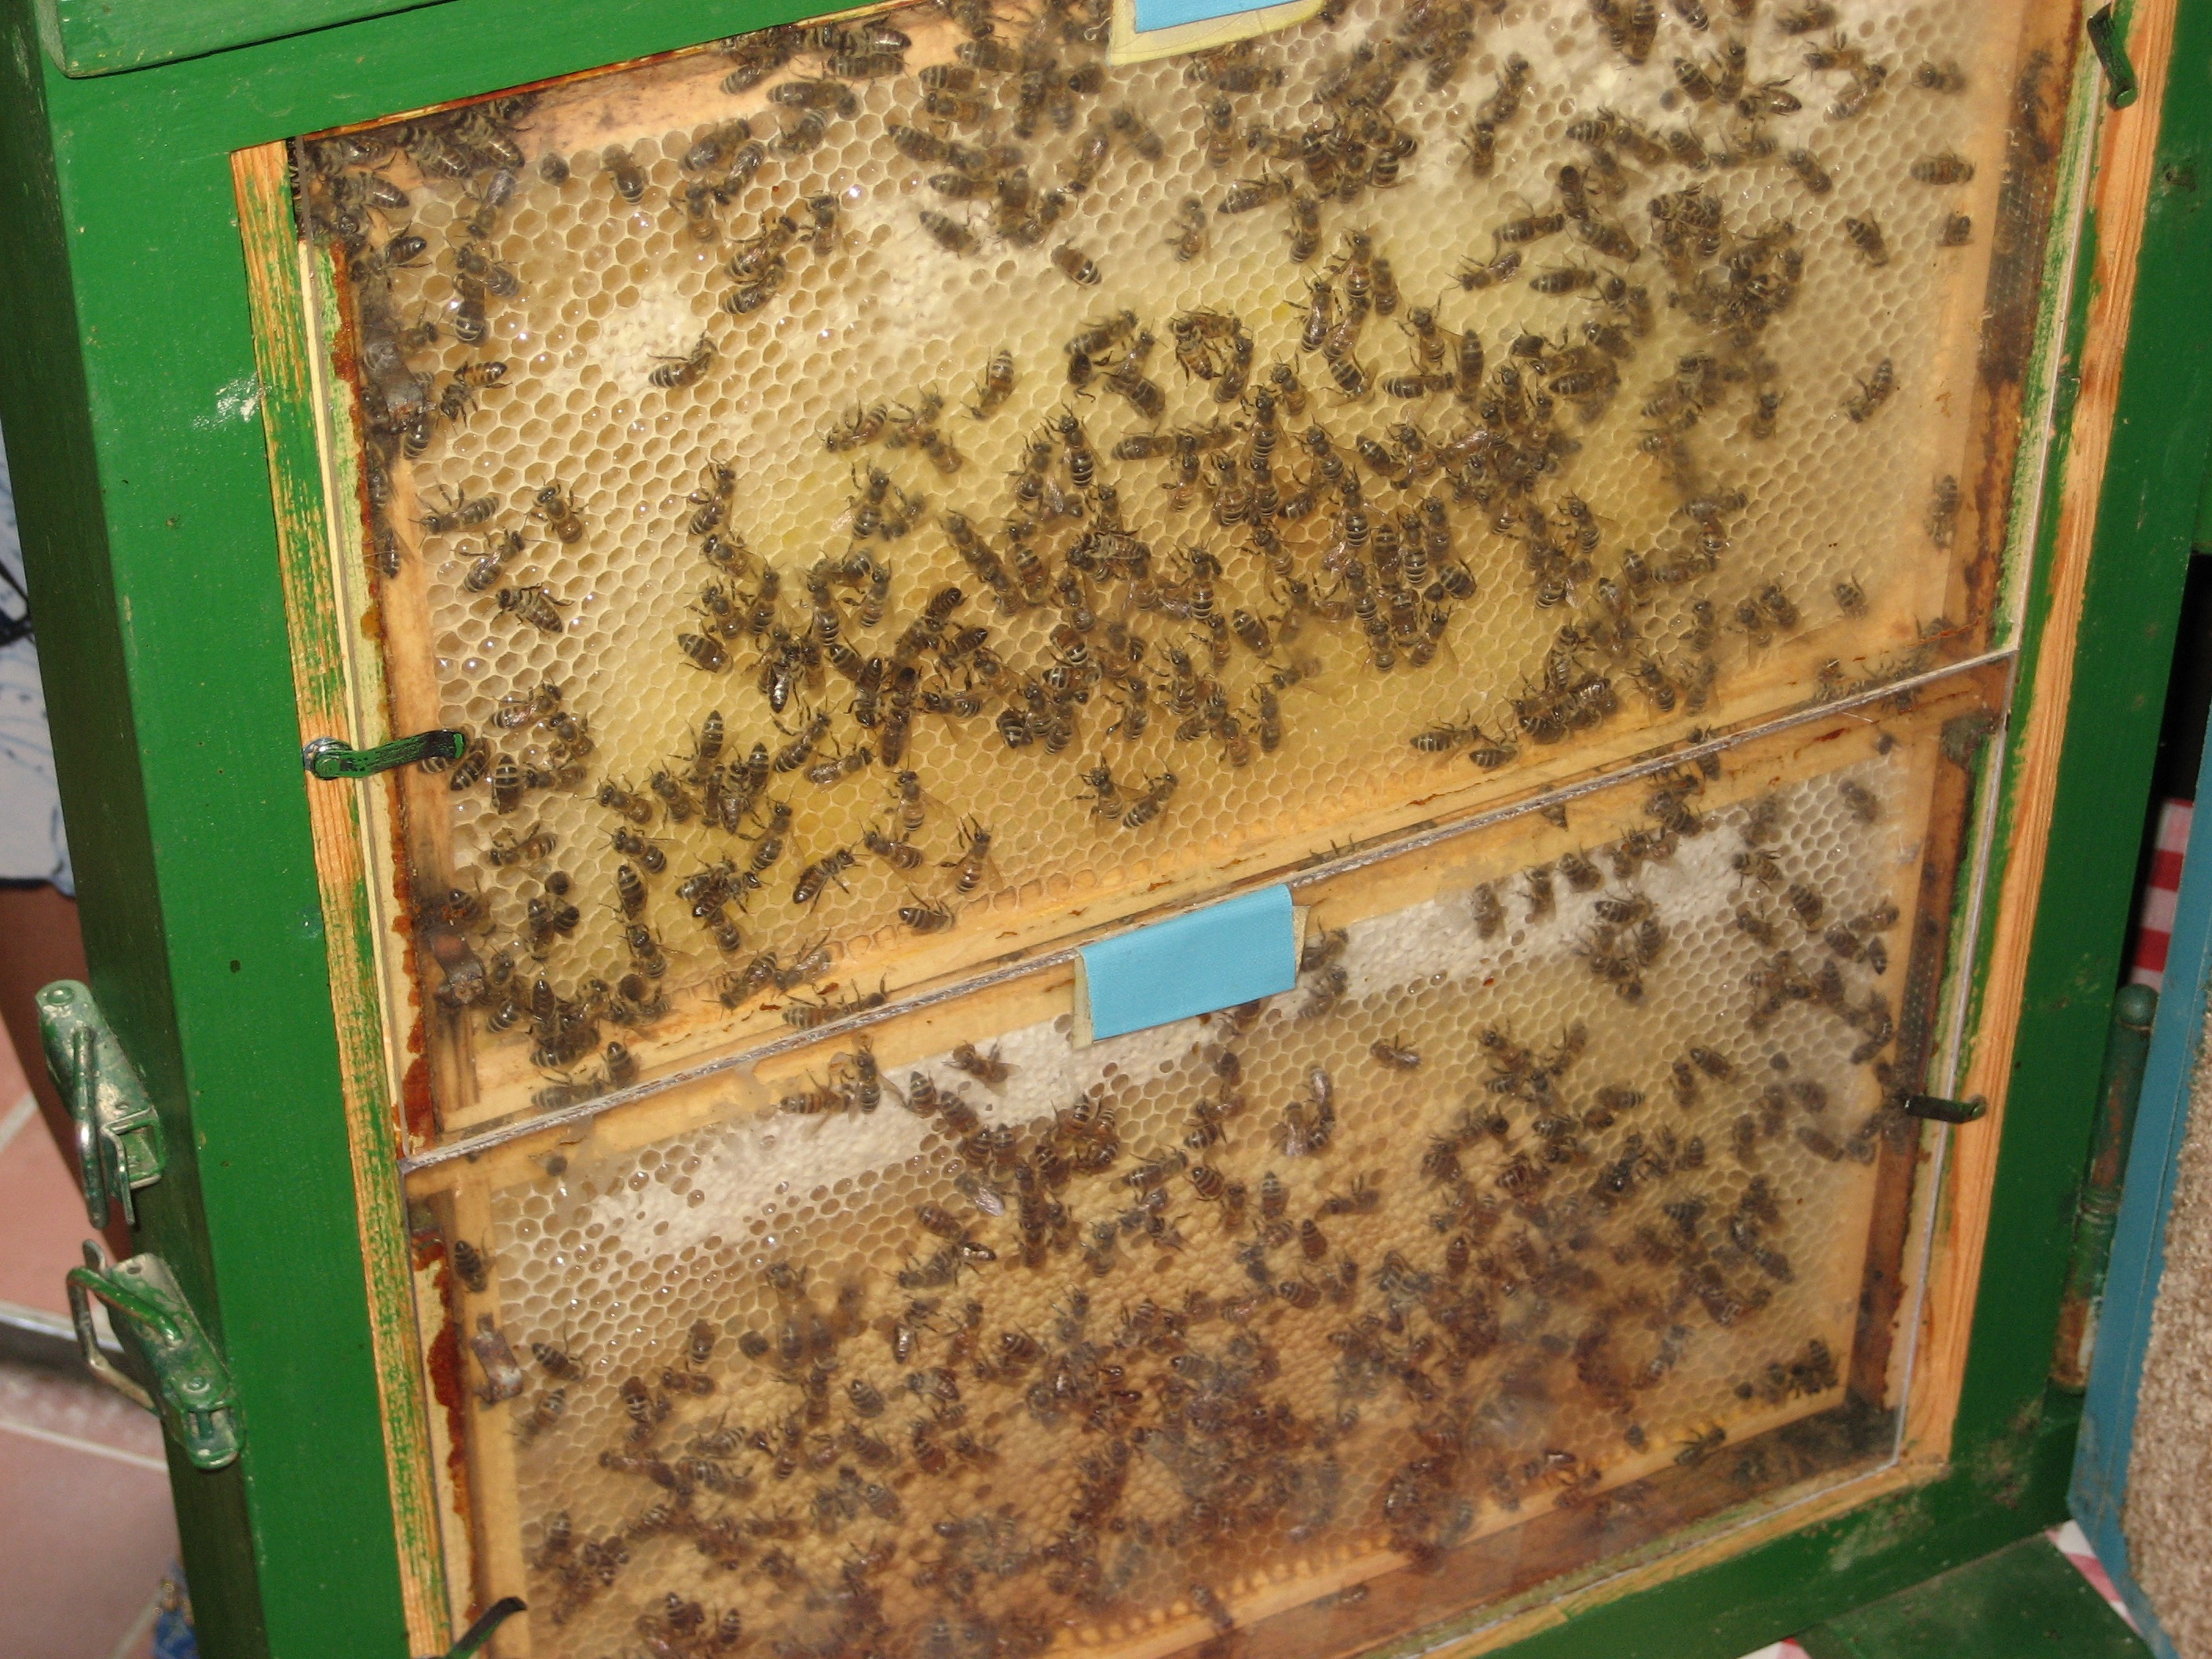
pattern, insect, fauna, invertebrate, beekeeper, hive, design, bee, bees, beehive, combs, pollinator, membrane winged insect, bee's nest